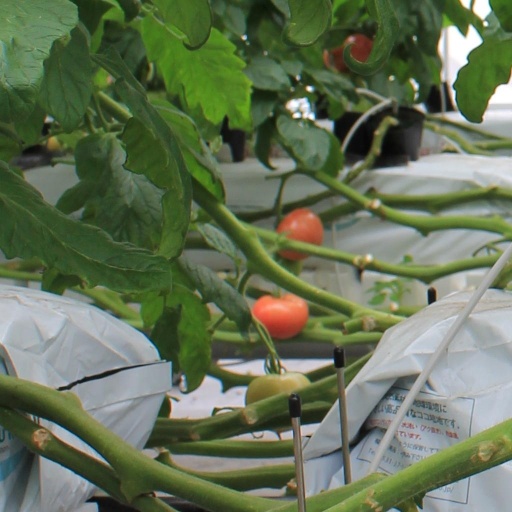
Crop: tomato